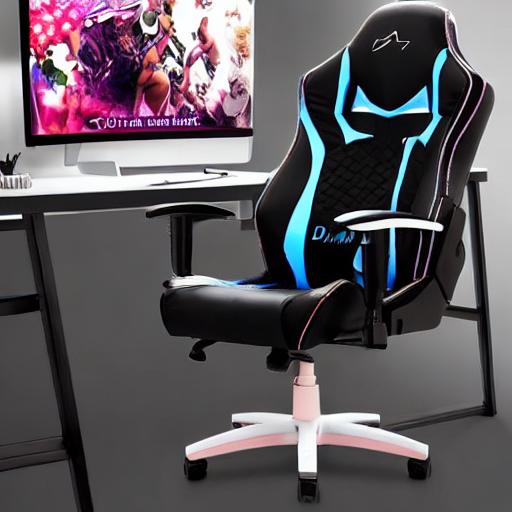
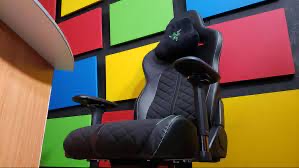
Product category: items_chair
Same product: no